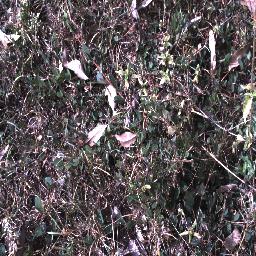
Label: negative